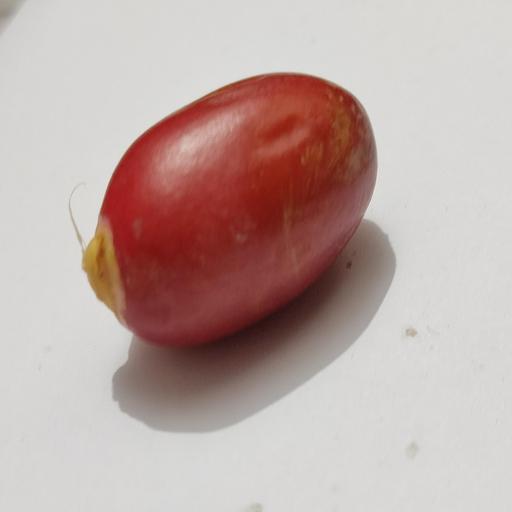
Crop type: Date Palm